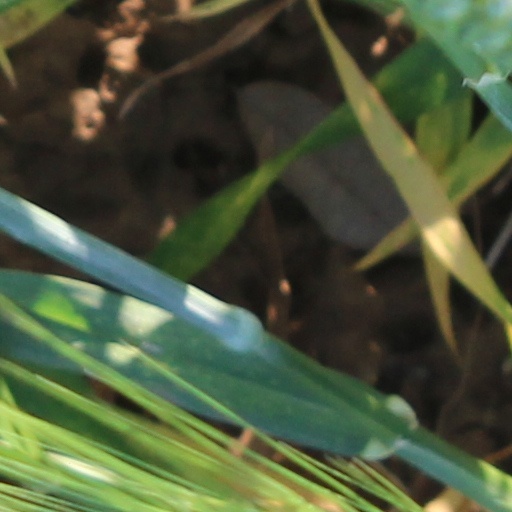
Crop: wheat